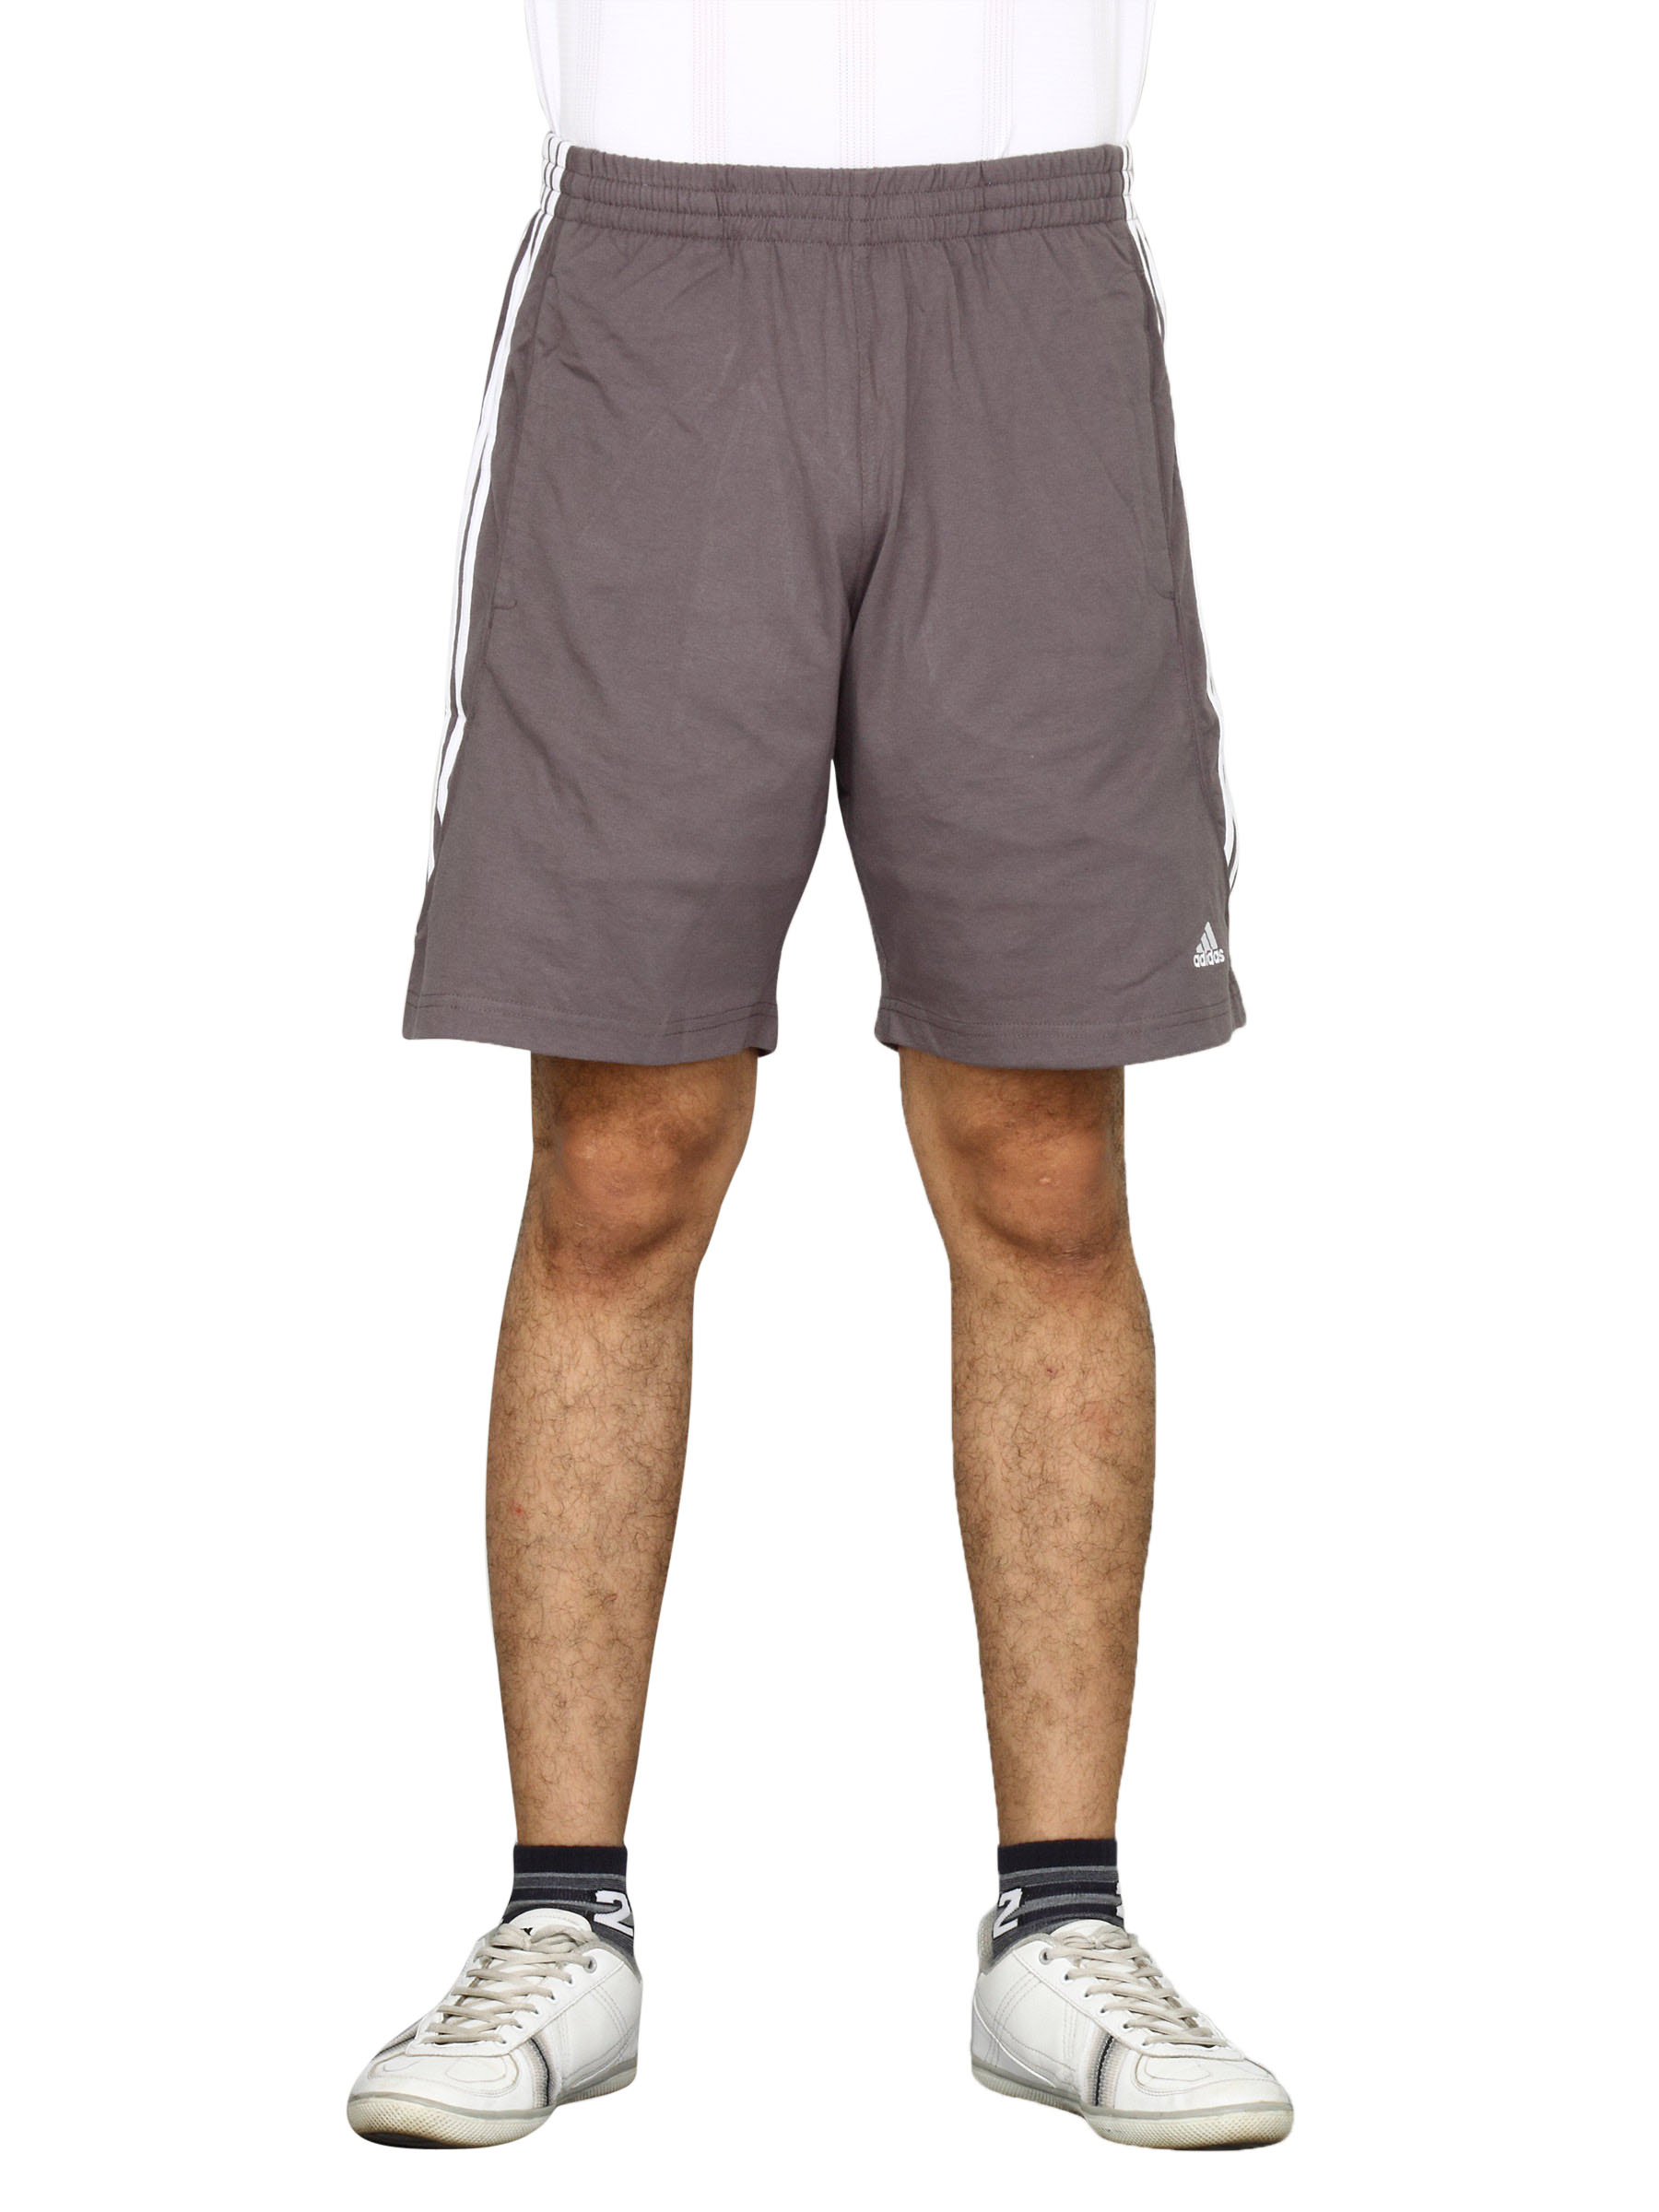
ADIDAS Men's Ess Dark Iron Brown Short
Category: Apparel / Bottomwear / Shorts
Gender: Men
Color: Grey
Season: Summer 2011
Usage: Sports